County council

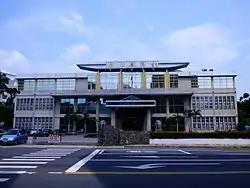
Changhua County Council building

In Taiwan, a county council is the legislative body of each county. Members of the councils are elected through local elections held every 4 years.